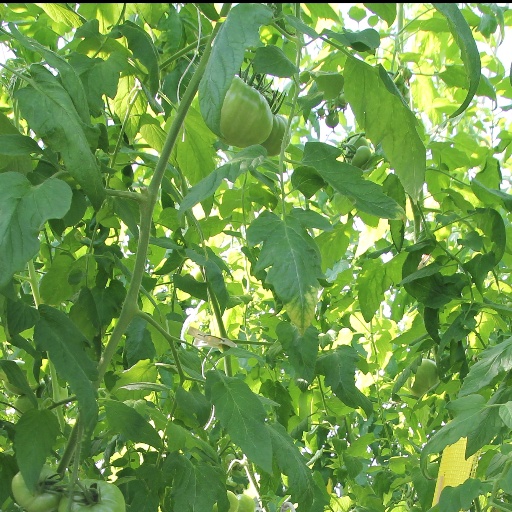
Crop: tomato